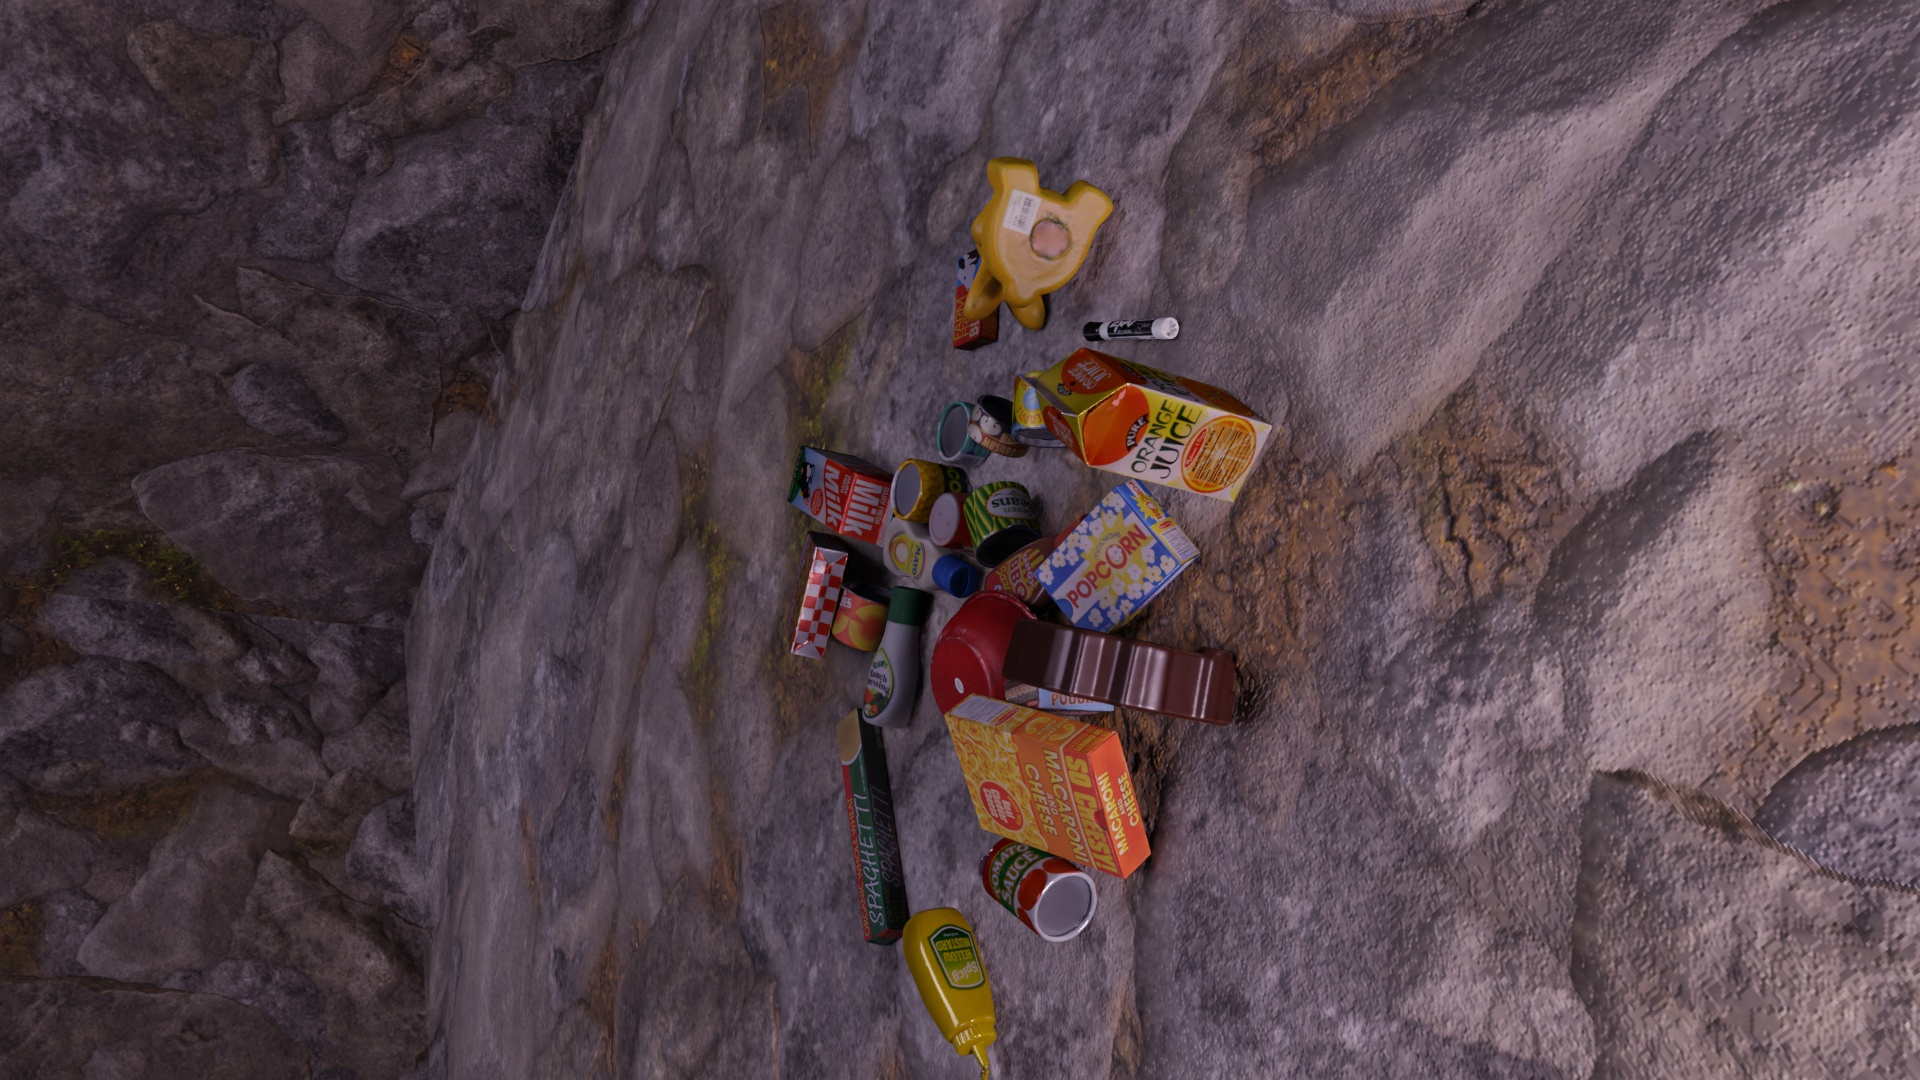
Question:
What are the eight normalized (x, y) image coordinates between 0 and 1 of the cuboid corners for the bottle of creamy ranch dressing with a curved shape and green cap? Your answer should be a list of normalized (x, y) image coordinates between 0 and 1 with bottom face first then top face, all counter-clockwise.
Answer: [(0.460938, 0.664815), (0.443229, 0.662037), (0.458854, 0.675), (0.477083, 0.677778), (0.474479, 0.541667), (0.456771, 0.537037), (0.472917, 0.54537), (0.491146, 0.550926)]